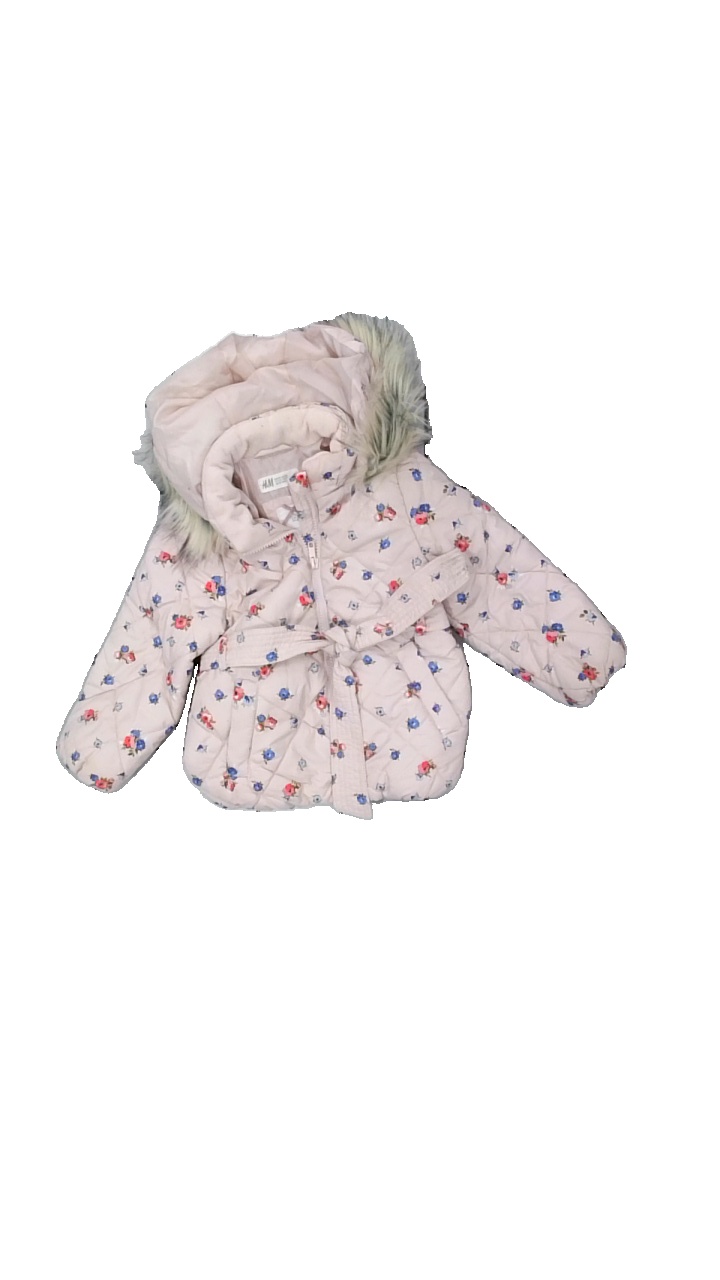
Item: Outerwear (Children)
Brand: H&m
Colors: Pink, Blue, Green
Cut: Regular
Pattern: Floral print
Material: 100% poly
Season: All
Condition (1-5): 3
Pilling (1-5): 4
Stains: Minor
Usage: Export
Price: <50